Manton S. Eddy

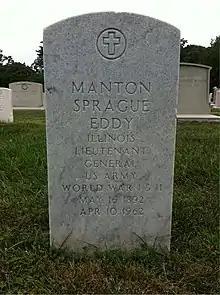
The grave of Lieutenant General Manton S. Eddy at Arlington National Cemetery.

In March 1942, three months after the Japanese attack on Pearl Harbor and the subsequent American entry into World War II, Eddy was promoted to the one-star general officer rank of brigadier general on March 24, 1942, and became the assistant division commander (ADC) of the 9th Infantry Division. On August 8, he was promoted to the two-star rank of major general and succeeded Major General Rene Edward De Russy Hoyle as Commanding General of the 9th Infantry Division, a Regular Army formation, while Brigadier General Donald A. Stroh succeeded Eddy as the 9th's ADC.